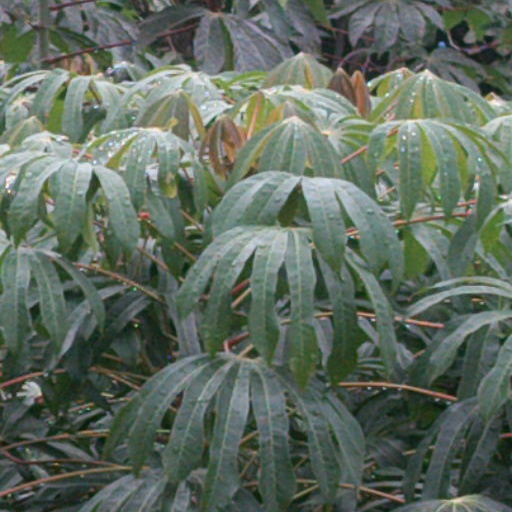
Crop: cassava